Tom Eckersley

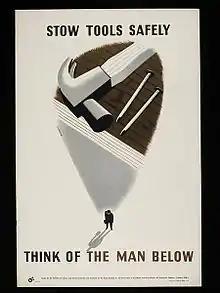
1942 poster for the United Kingdom's Ministry of Labour and National Service.

Tom Eckersley was born on 30 September 1914 in Lancashire. His artistic training began in 1930 when he enrolled at Salford Art School, where his abilities were soon recognised and he was awarded the Heywood Medal for Best Student. One of his instructors was Martin Tyas. In 1934 Eckersley moved to London with the express purpose of becoming a freelance poster designer. He was accompanied by Eric Lombers (1914–1978), a fellow student and future collaborator on commissioned poster designs. He later cited poster artists Adolphe Mouron Cassandre and Edward McKnight Kauffer as major influences.